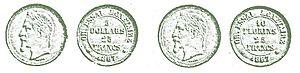
L’Union latine a été constituée par une Convention monétaire du 23 décembre 1865, unissant quatre pays signataires européens, rejoints par la Grèce dès 1868. L’objet de ce traité était d’instituer une organisation monétaire commune fondée sur le régime de bimétallisme or-argent. L’Union fut dissoute le 1ᵉʳ janvier 1927.